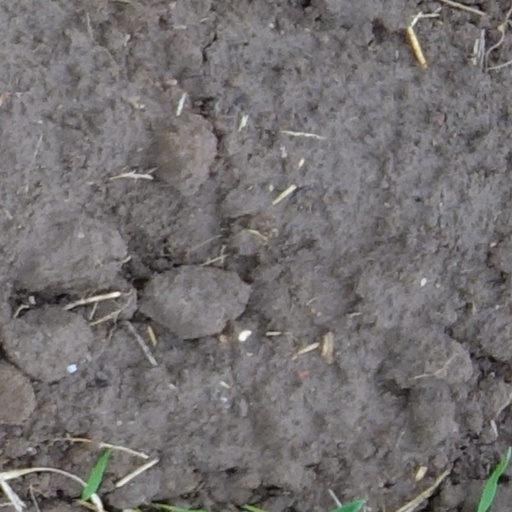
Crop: wheat